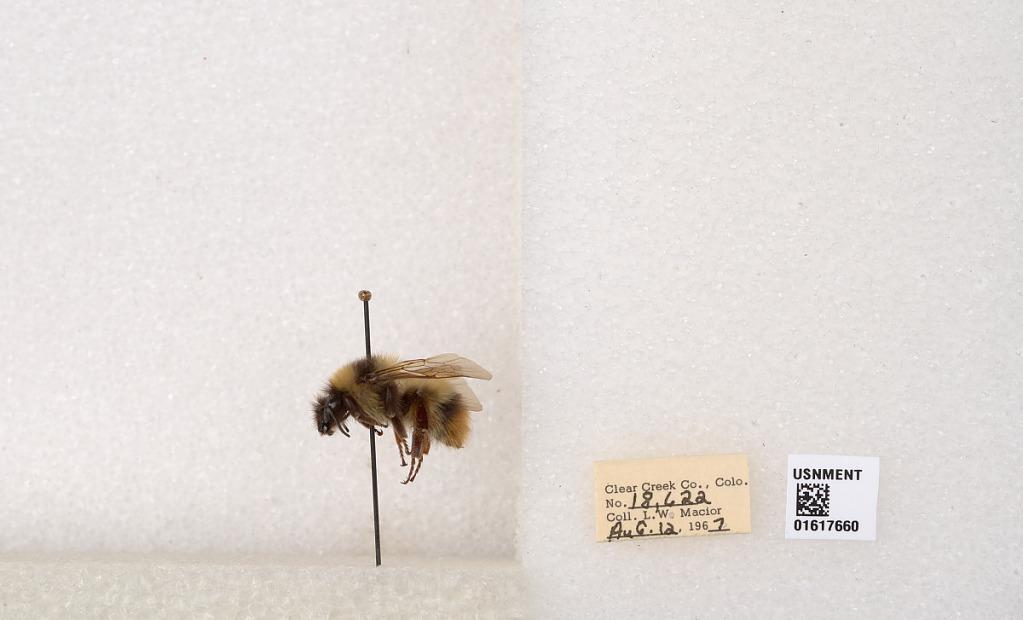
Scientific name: Bombus kirbyellus
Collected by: L. Macior
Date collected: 1967-8-12
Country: United States
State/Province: Colorado
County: Clear Creek
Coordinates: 39.6891, -105.644